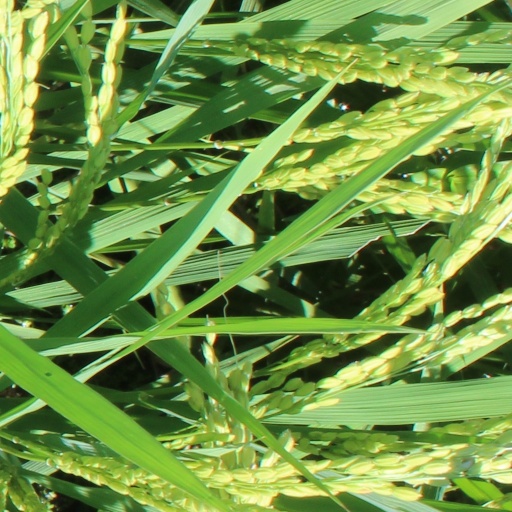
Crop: rice